United States Postal Inspection Service

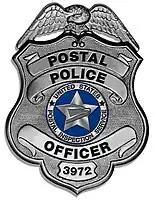
Current badge of the Postal Police Force bearing the badge number of fallen Postal Police Officer Michael J. Healy

The list below details the officer's name and rank, date of death (known as "end of watch") and the cause of death.